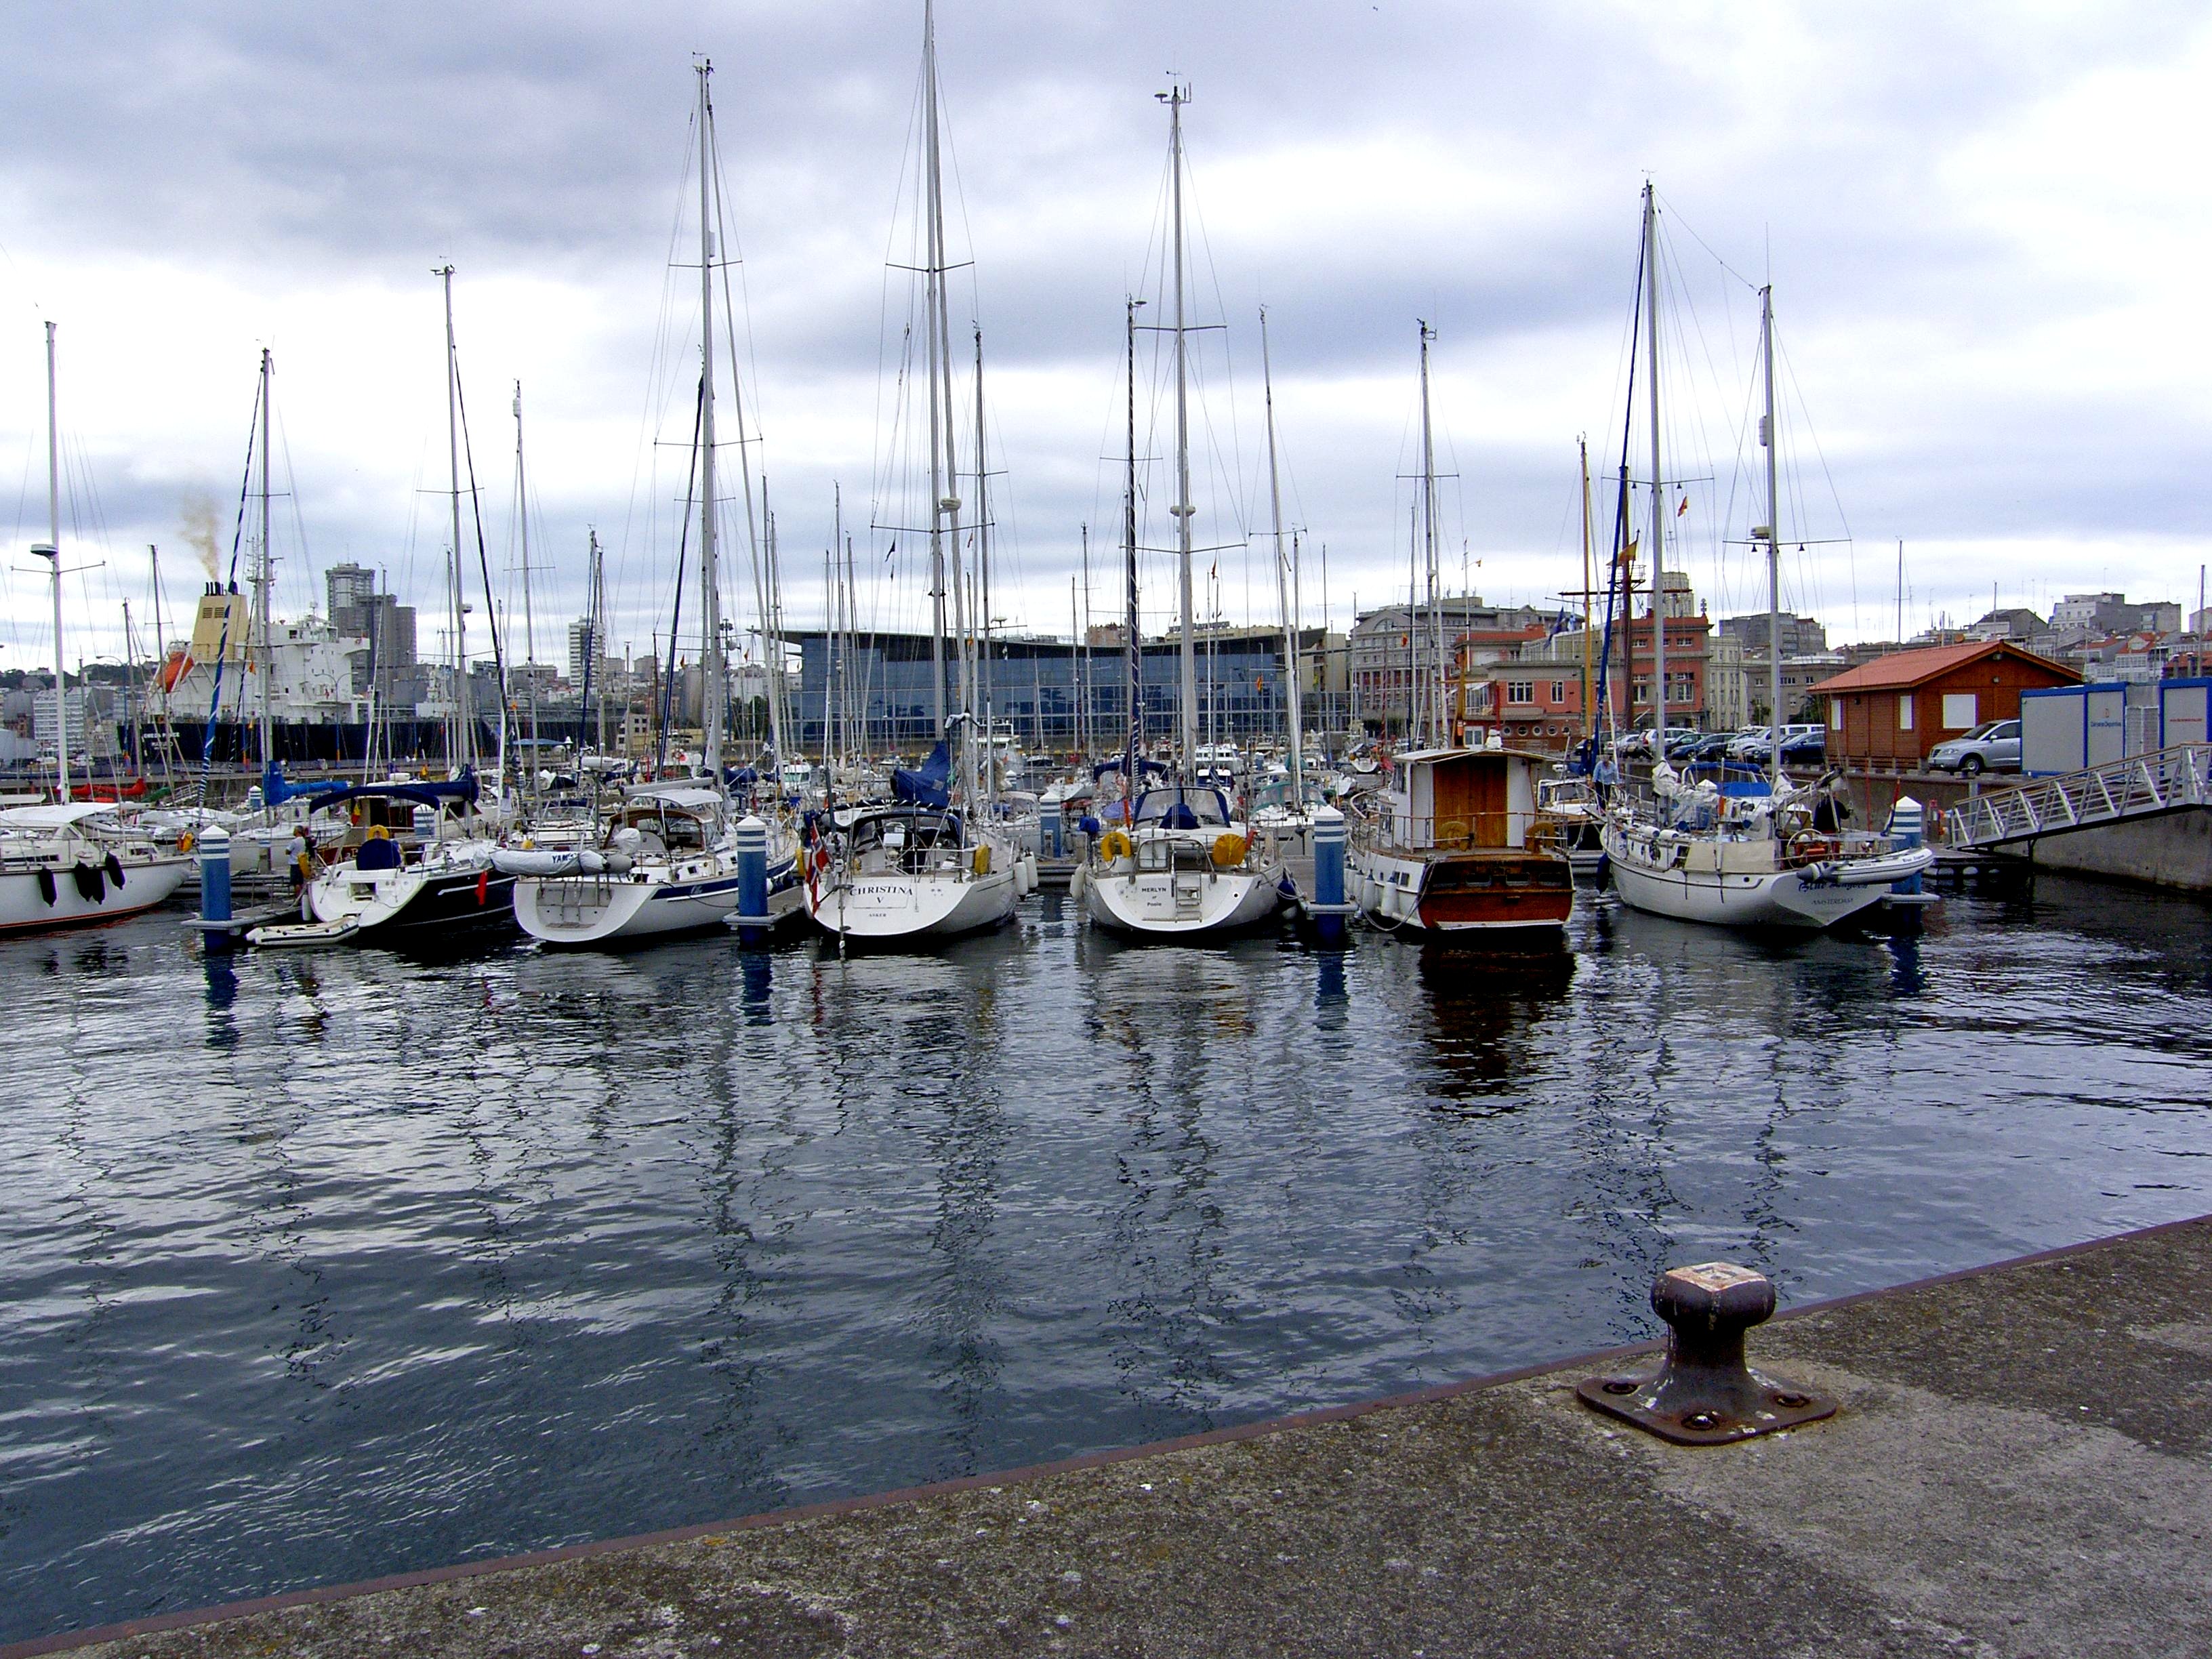
landscape, sea, coast, dock, boat, vehicle, mast, bay, harbor, marina, port, la, infrastructure, channel, watercraft, ggl1, coru agaliciaspainscenery